Devil's Den

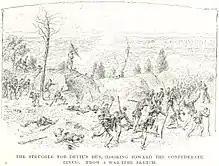
The struggle for Devil's Den during the battle

Devil's Den is a boulder-strewn hill on the south end of Houck's Ridge at Gettysburg Battlefield, used by artillery and sharpshooters on the second day of the 1863 Battle of Gettysburg during the American Civil War. A since the memorial association era, several boulders are worn from foot traffic and the site includes numerous cannons, memorials, and walkways, including a bridge spanning two boulders.